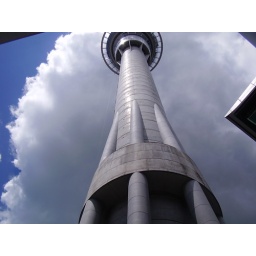
aukland sky tower standing under it